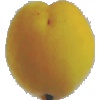
Label: Peach 2